Kris Commons

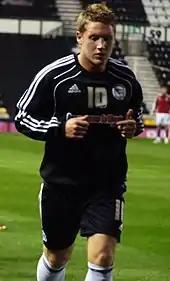
Commons warming up for Derby.

Commons made his Nottingham Forest debut as a substitute for Eoin Jess in a 2–0 League Cup victory over Scunthorpe United on 25 August 2004 and scored his first goal for the club in a 3–0 away win at Queens Park Rangers in the FA Cup. The FA Cup proved to be a successful competition for Commons, as during his time in Nottingham as he was named player of the first round, with over 60% of the votes, after his hat-trick and match-winning display against Yeading. In doing so, he became the first player to win the award twice in different seasons having also won it in 2005 after his performance in the fifth round against Tottenham Hotspur.